Ternate–Varano Borghi railway station

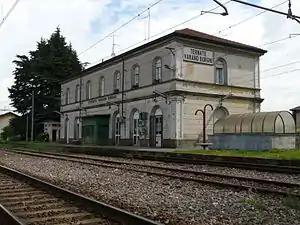
The station in 2011

Ternate–Varano Borghi railway station is a railway station in the comune of Ternate, in the Italian region of Lombardy. It is an intermediate stop on the standard gauge Luino–Milan line of Rete Ferroviaria Italiana.